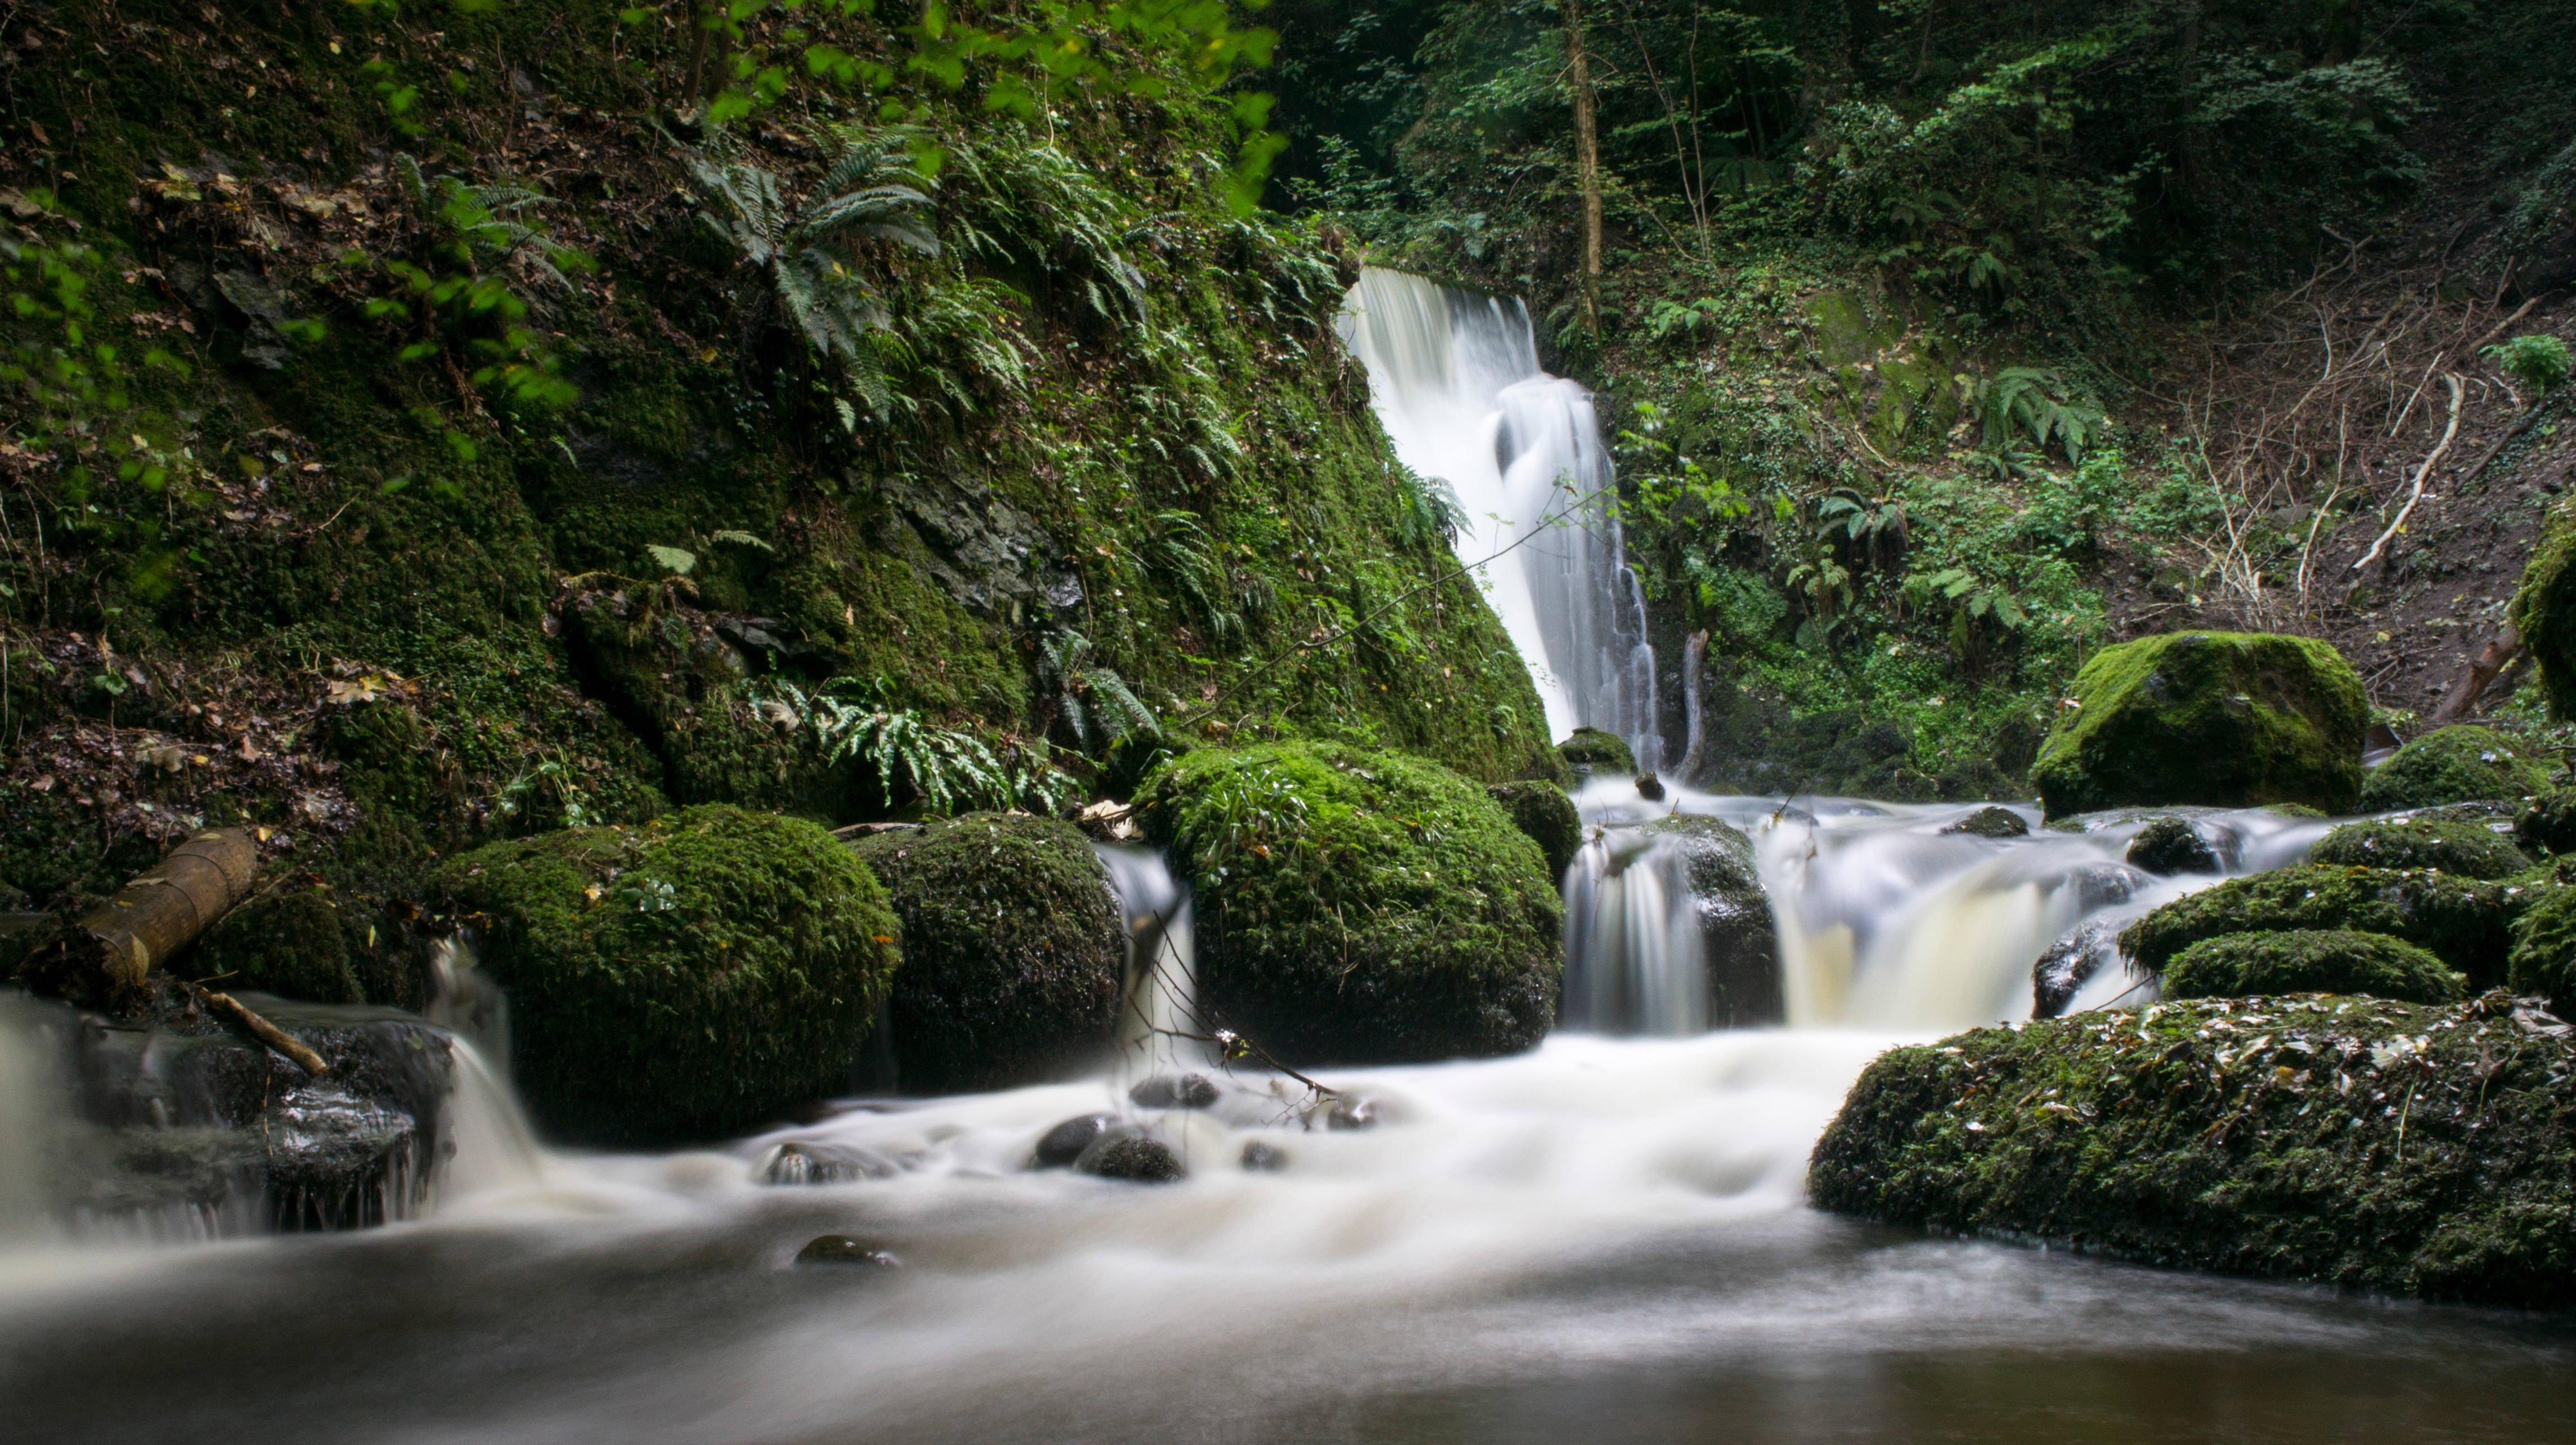
water, forest, waterfall, river, stream, jungle, rapid, body of water, rainforest, wasserfall, water feature, watercourse